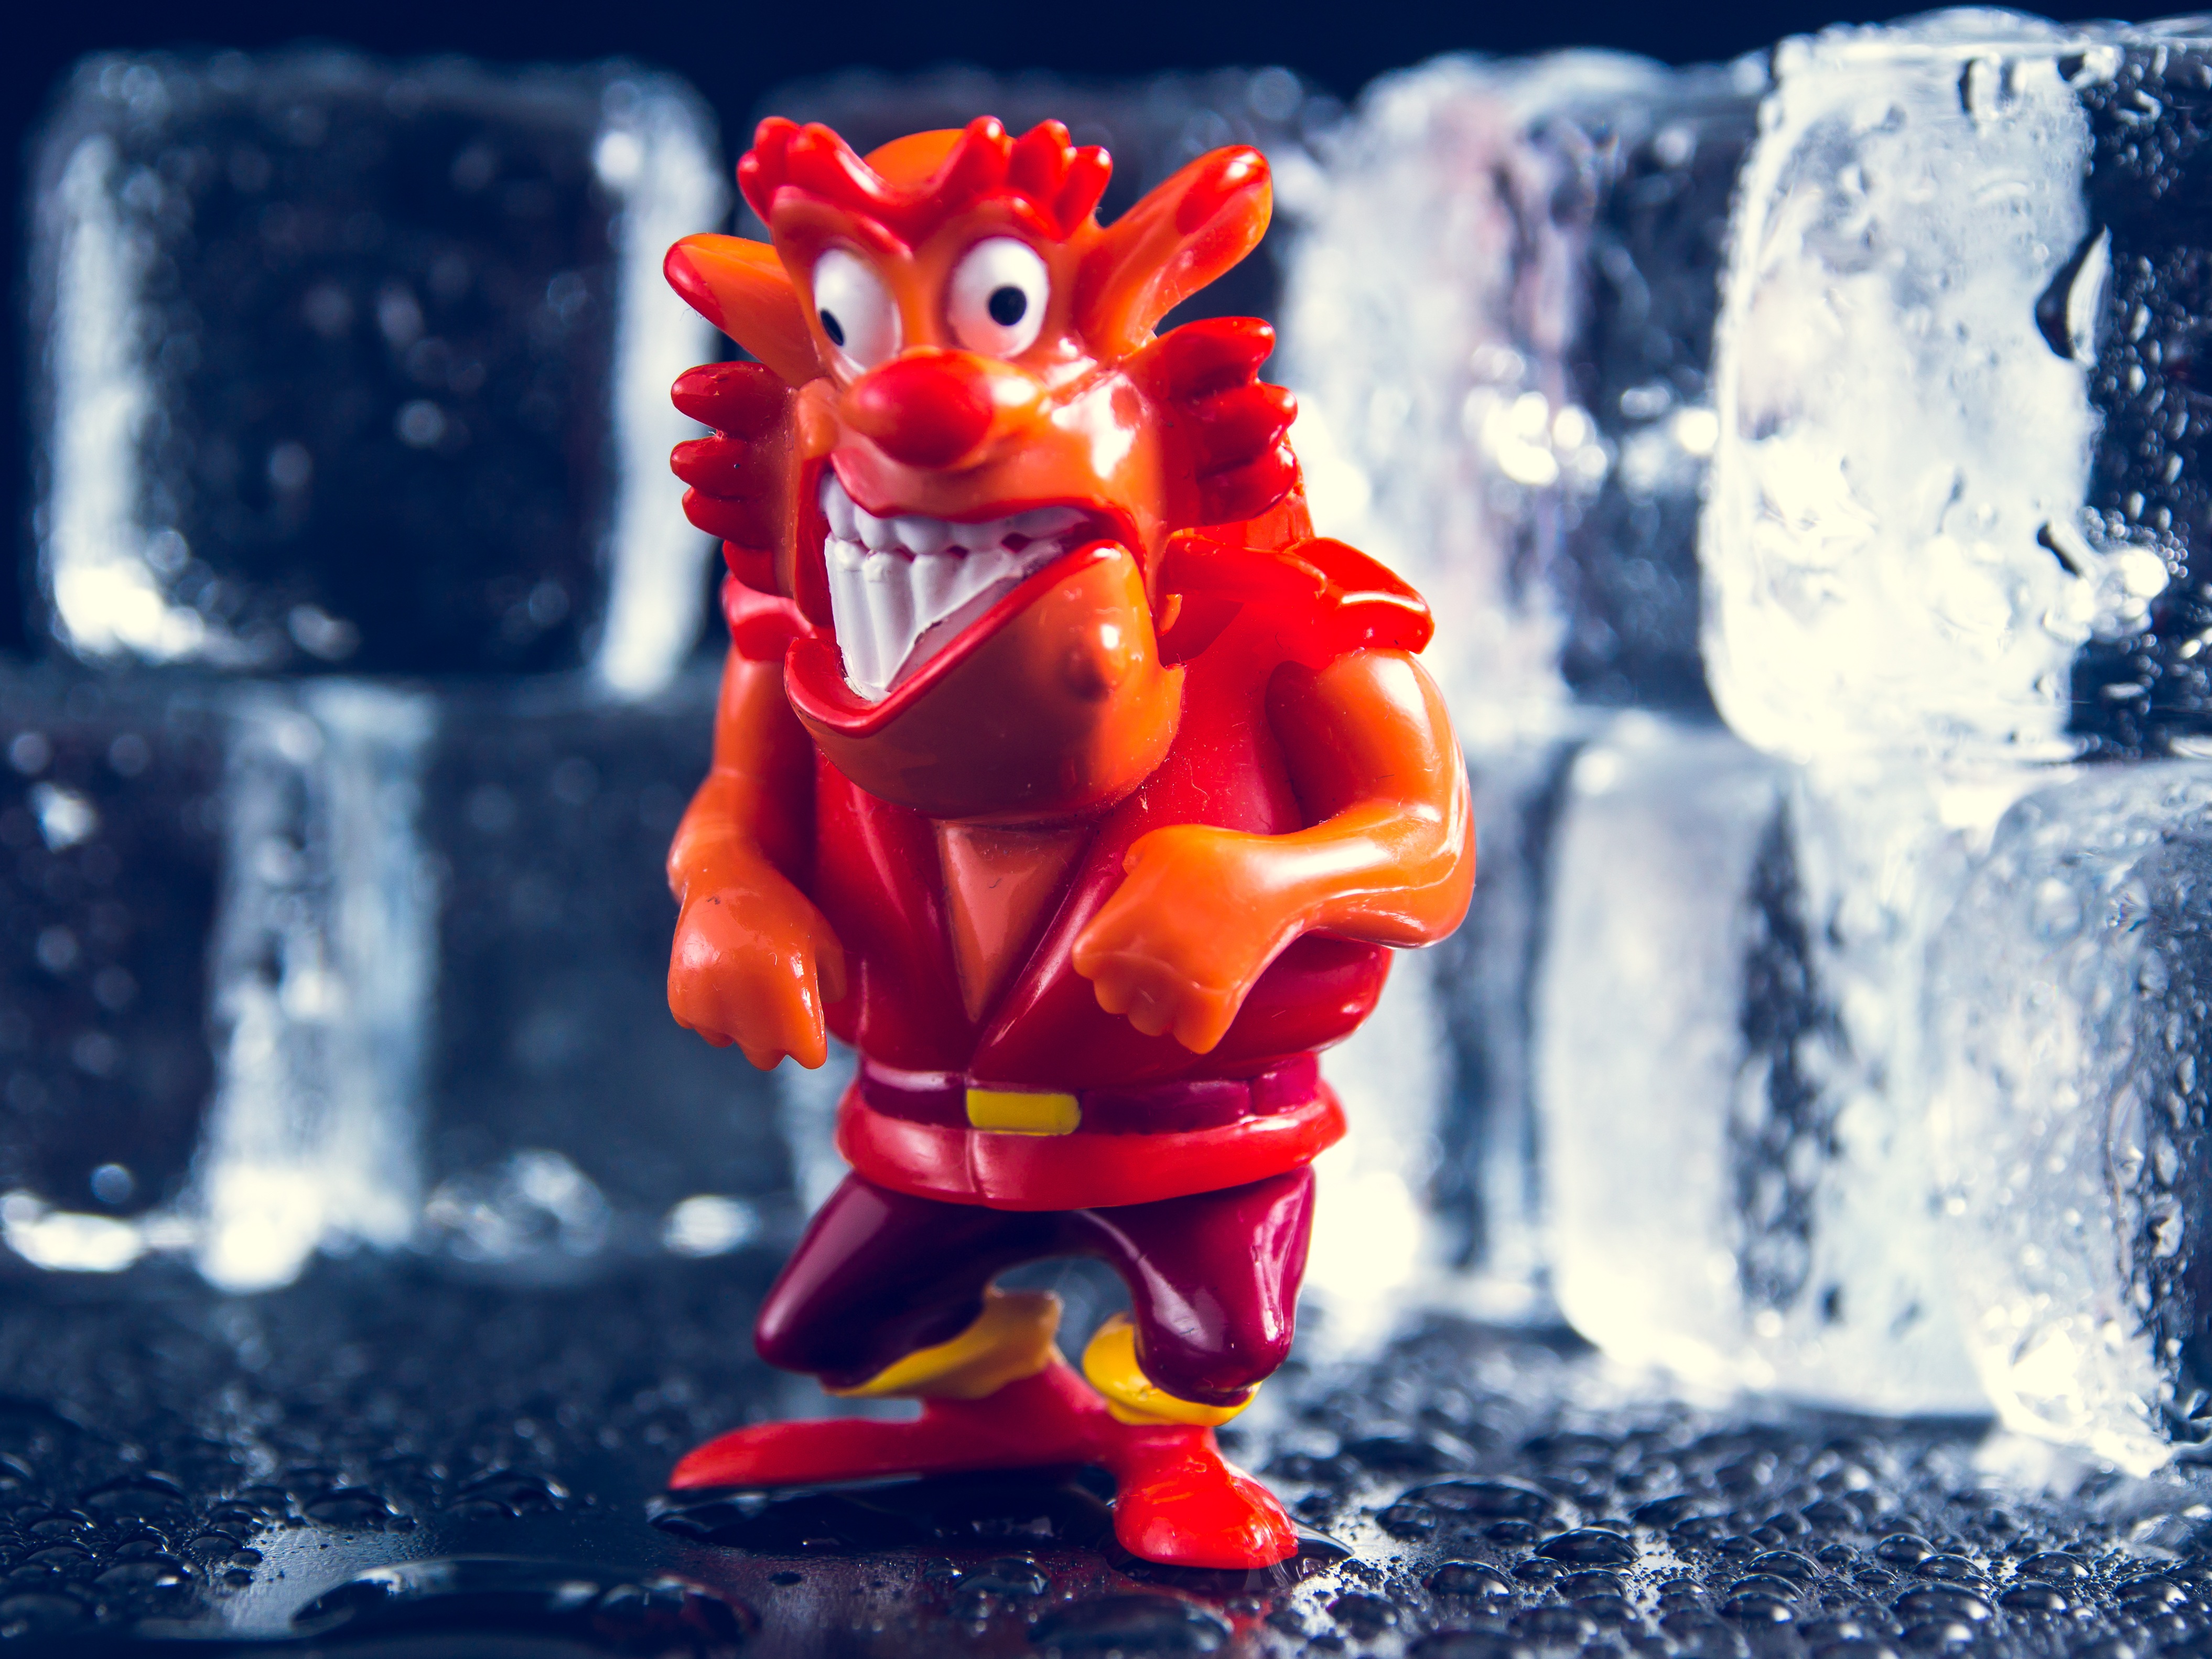
water, cold, winter, drop, liquid, light, white, vintage, glass, dark, ice, model, reflection, red, macro, small, space, halloween, frozen, blue, craft, closeup, toy, bubble, miniature, scary, fun, figure, cool, figurine, little, mini, cube, horror, action figure, devil, evil, computer wallpaper